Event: Ecuador Earthquake
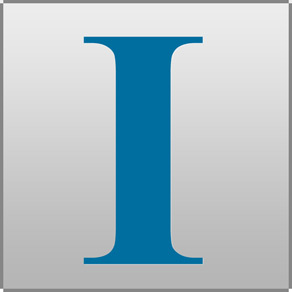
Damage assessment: no_damage